Steven Yearley

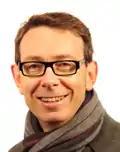

Steve Yearley (born 6 September 1956) is a British sociologist. He is Professor of the Sociology of Scientific Knowledge at the University of Edinburgh, a post he has held since 2005. He has been designated a Fellow of the Royal Society of Edinburgh. He is currently Director of the Institute for Advanced Studies in the Humanities.